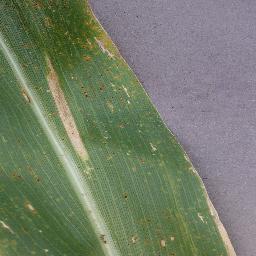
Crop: corn
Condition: (maize)_northern_blight